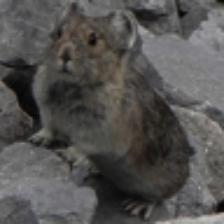
Label: NonHuman